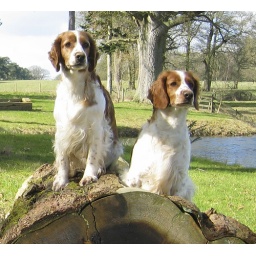
Zoe and Rosie at home . . . ready for the off, there are ducks in sight!